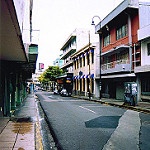
Scene: Outdoor